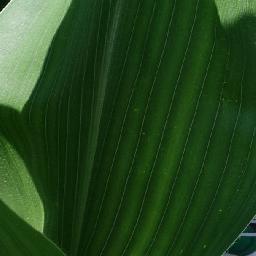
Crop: corn
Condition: (maize)_healthy